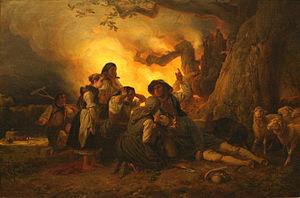
Jakob Becker, né le 15 mars 1810 à Dittelsheim, près de Worms, et mort le 22 décembre 1872 à Francfort, est un peintre, graveur et lithographe allemand.